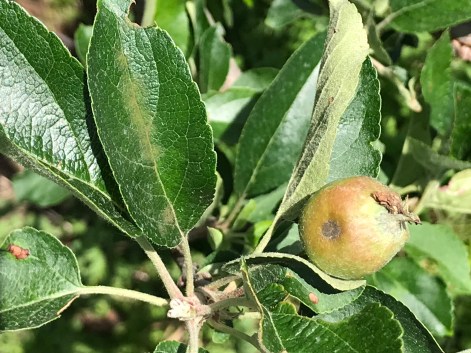
Plant: Apple
Disease: apple scab